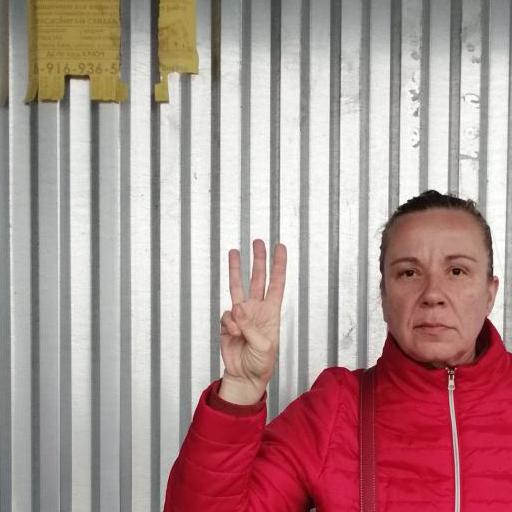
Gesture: three